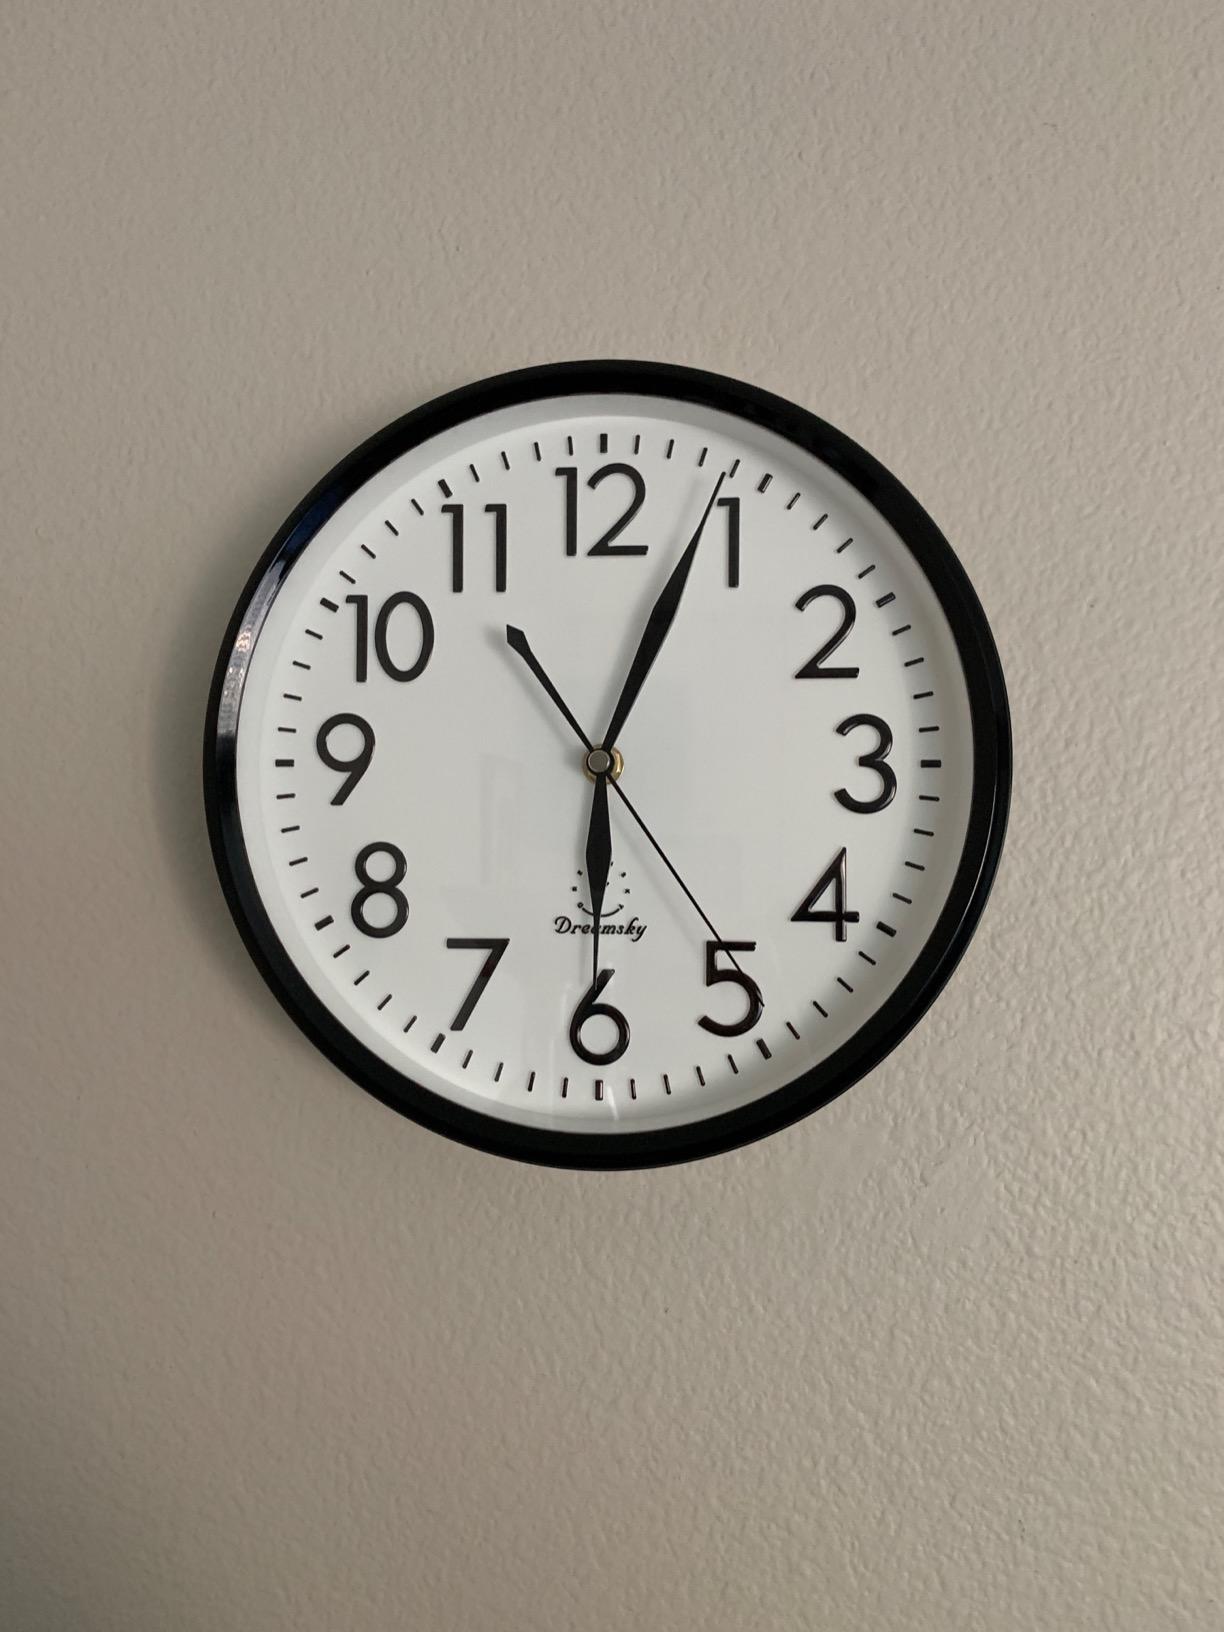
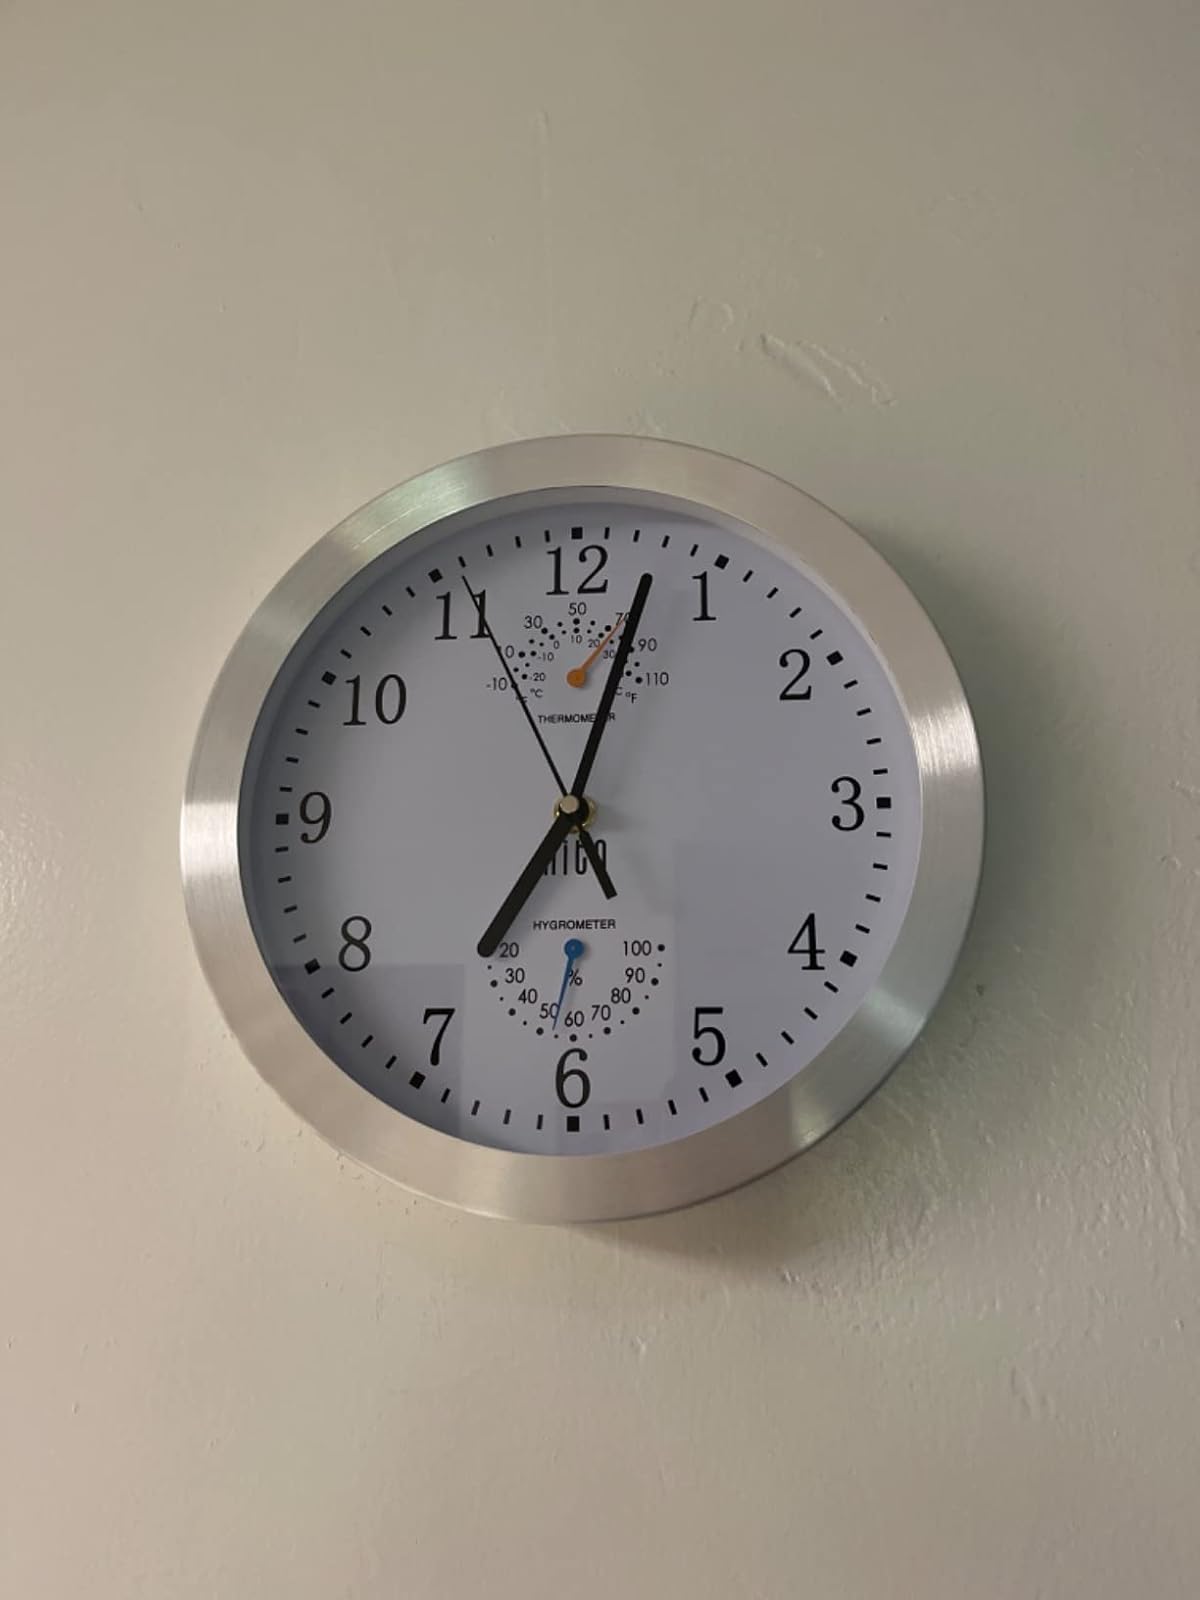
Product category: clock
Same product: no